Tony Amendola

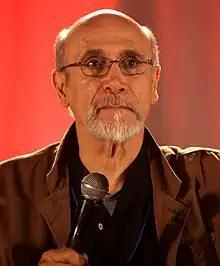
Amendola at the May 2012 Phoenix Comiccon

Tony Amendola (born August 24, 1951) is an American actor. He played the Jaffa master Bra'tac in "Stargate SG-1" and Pinocchio's creator/father, Geppetto on "Once Upon a Time". He also had a recurring role as revolutionary leader Edouard Kagame of Liber8 in the television show "Continuum" and voiced the Archmage Khadgar in several expansions of "World of Warcraft", from "" to "".